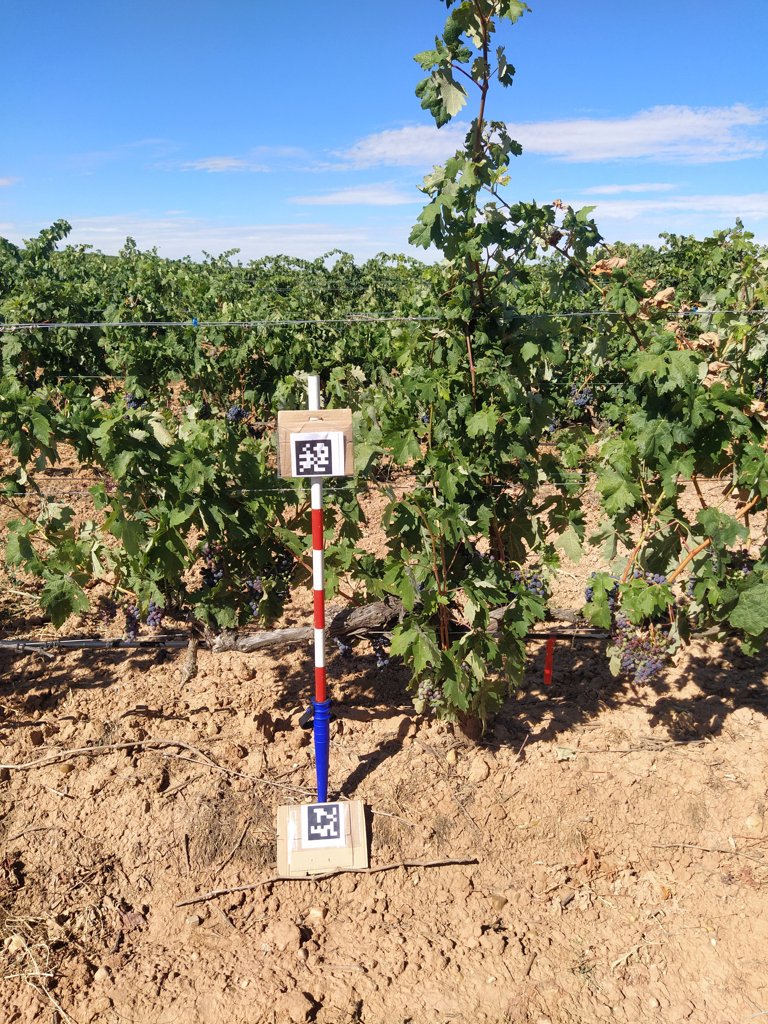
Berries visible: 420
Grape clusters: 14